Amish furniture

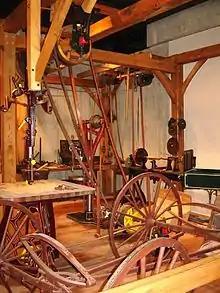
Belt and pulley wood shop similar to what Amish currently use. Exhibit at Ohio Historical Society.

Because Amish beliefs prevent the use of electricity, many woodworking tools in Amish shops are powered by hydraulic and pneumatic power that is run on diesel compressors. Most communities permit some technology, and allowances can be made in the case of woodworking, as the craft often supports multiple families within the community.